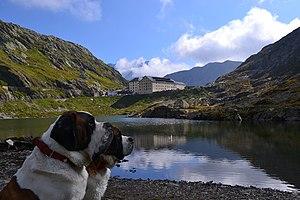
Chiens du St-Bernard face à l'hospice du même nom
Le Tour du Saint-Bernard est un trekking dans les Alpes. Il est composé généralement de six étapes entre la Suisse et l'Italie.